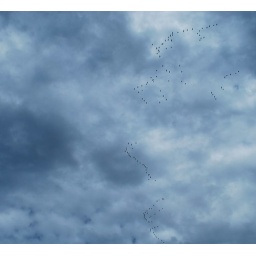
Flock of birds flying over the Geelong Highway.